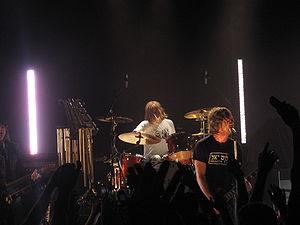
Switchfoot est un groupe de rock alternatif chrétien américain, originaire de San Diego, en Californie. Il est composé de Jon Foreman, leader, Tim Foreman, Chad Butler, Jerome Fontamillas, et Drew Shirley.